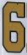
Number: 6